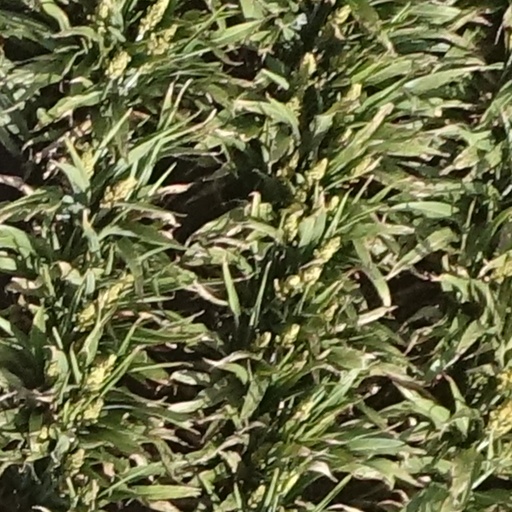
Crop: sorghum